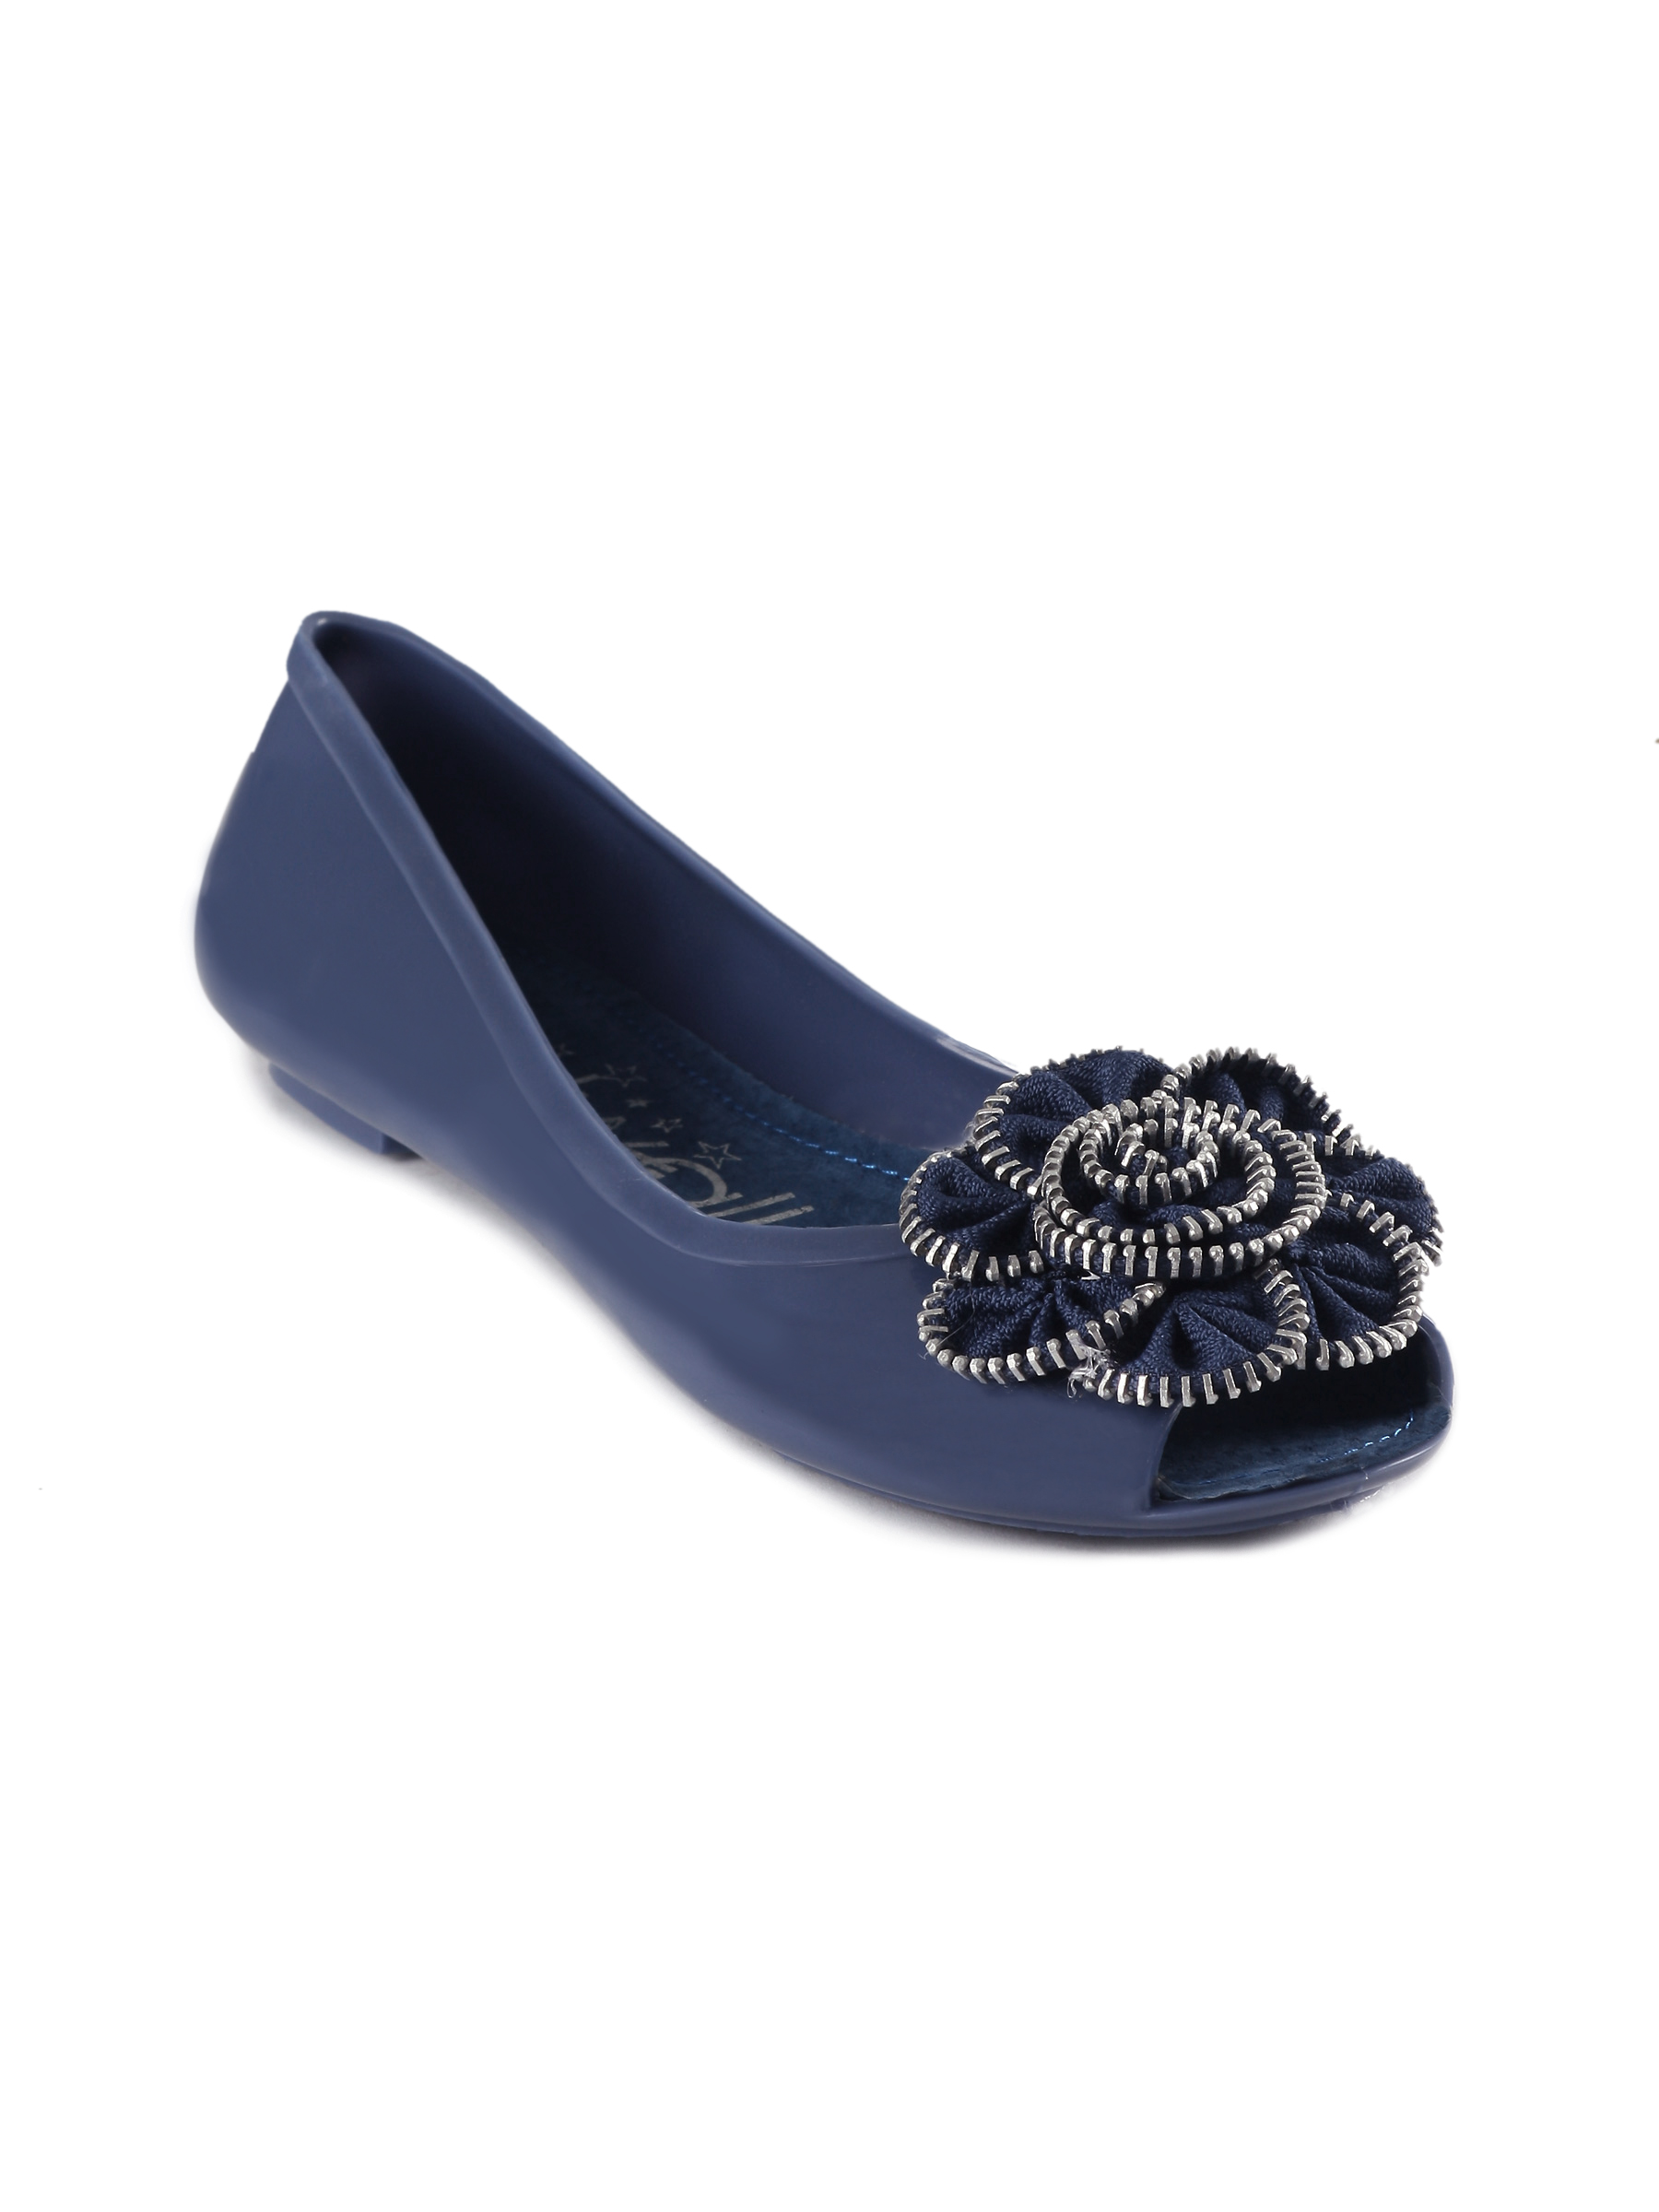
Catwalk Women  Blue Casual Shoe
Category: Footwear / Shoes / Casual Shoes
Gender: Women
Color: Blue
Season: Winter 2015
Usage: Casual